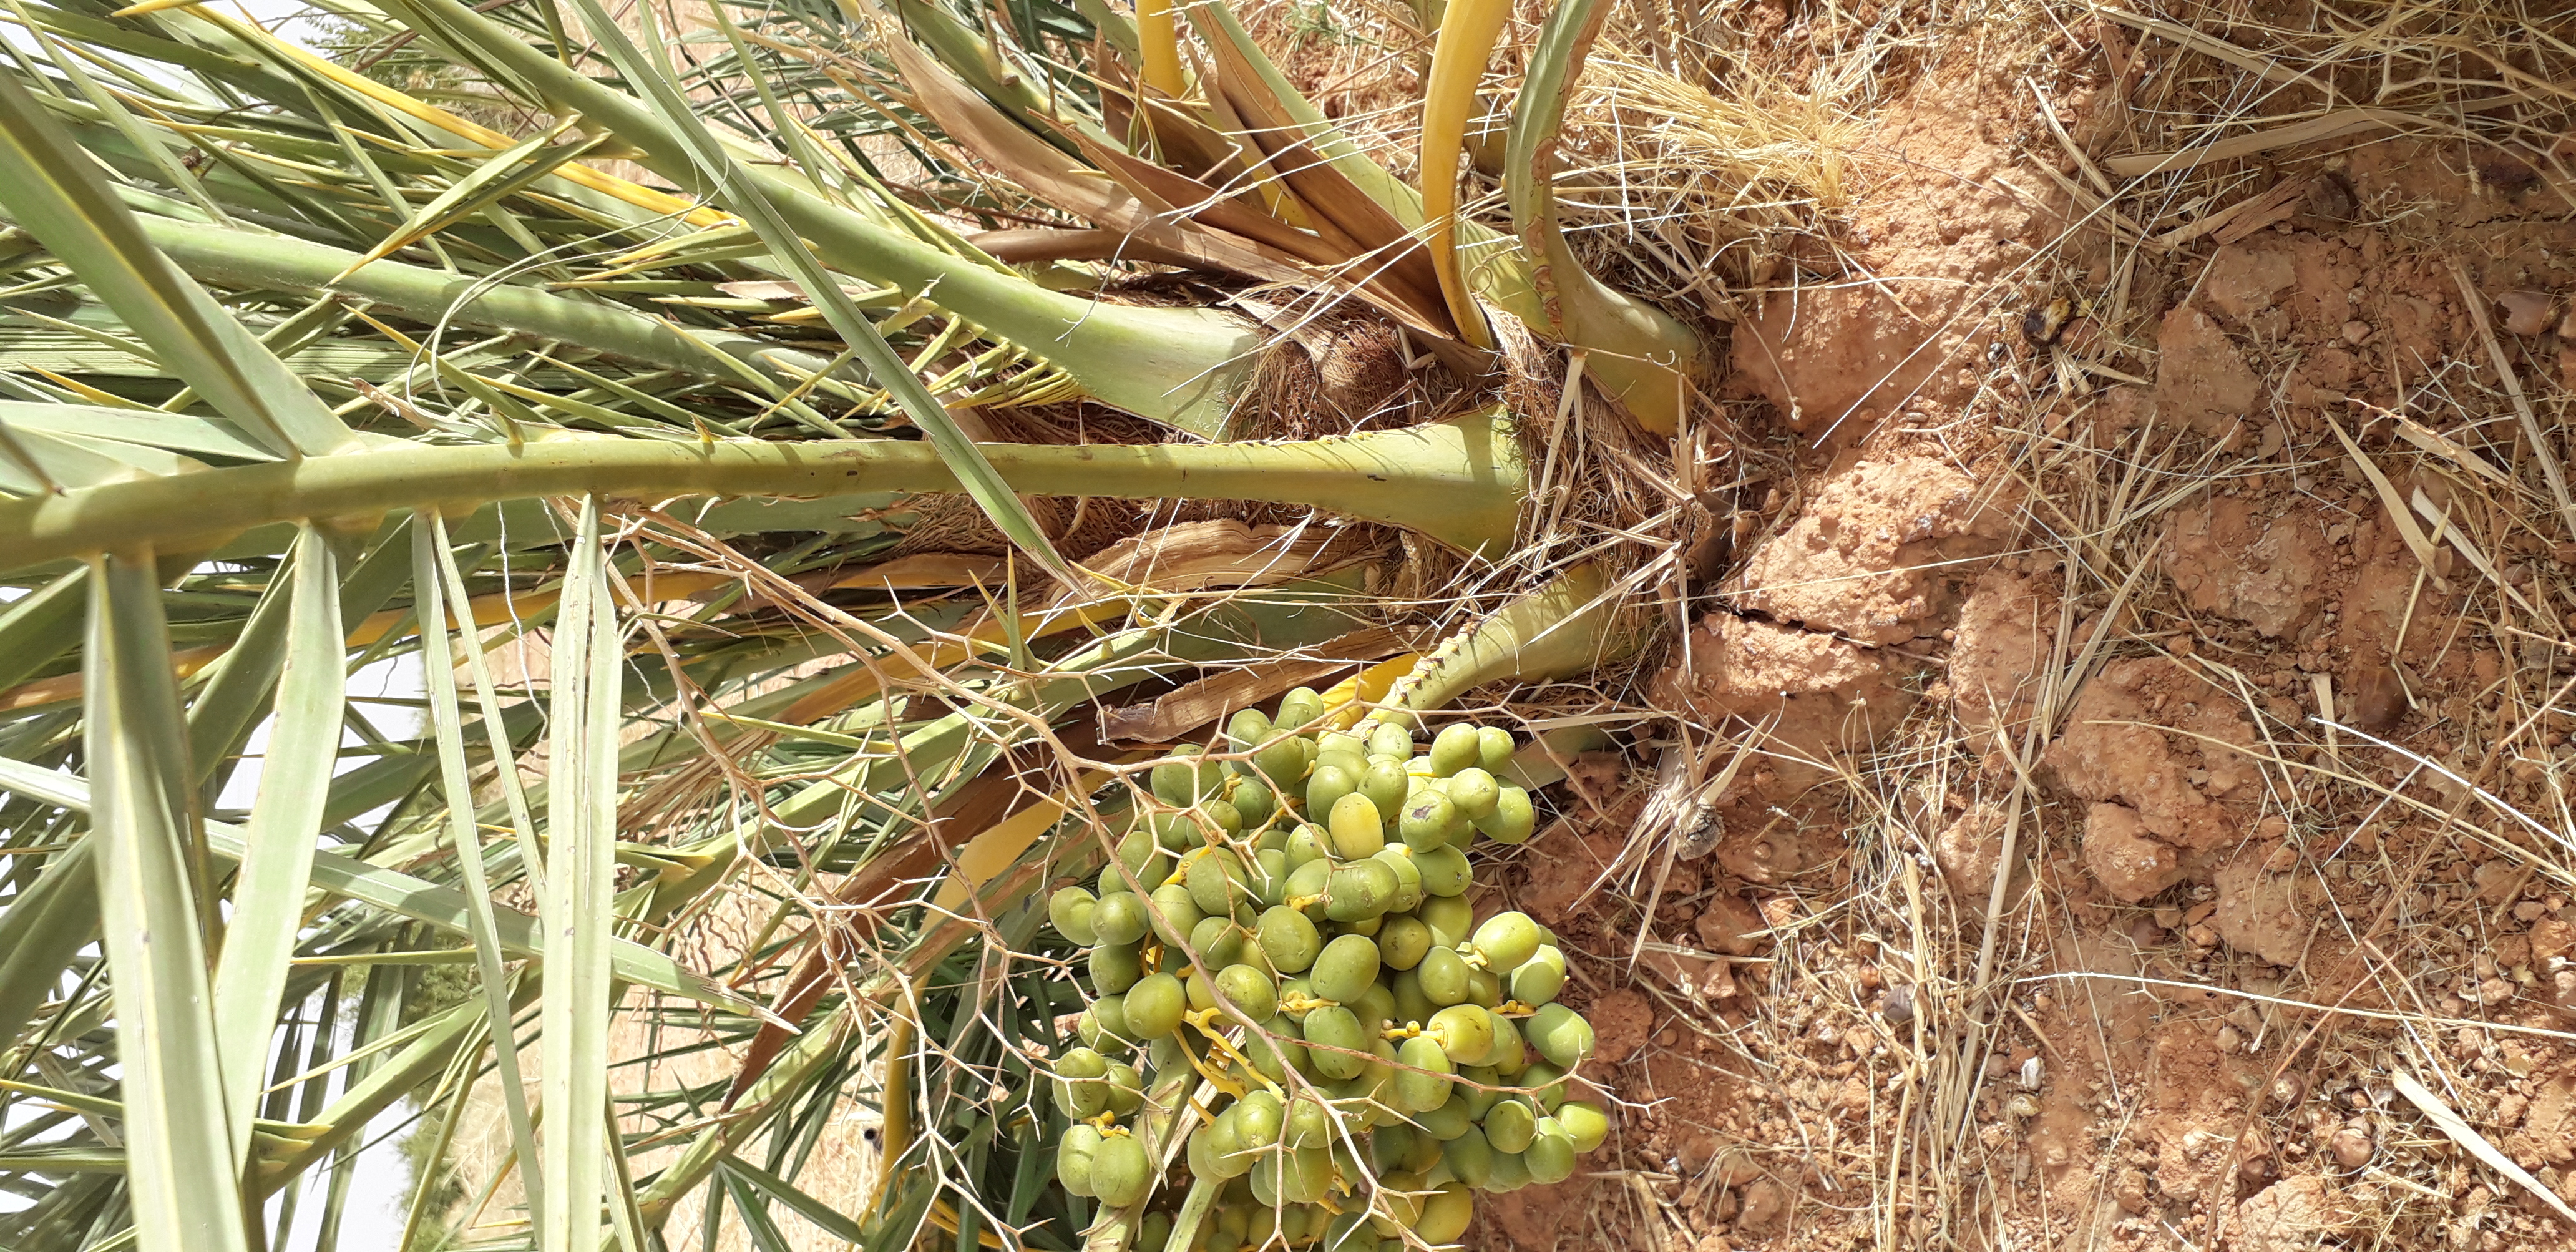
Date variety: kholt